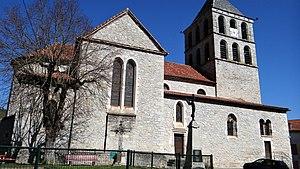
Douelle - Église Notre-Dame-de-l'Assomption - Ensemble extérieur
Douelle est une commune française, située dans le département du Lot en région Occitanie.